Petar Čule

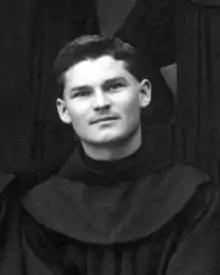
The Herzegovinian Franciscan Radoslav Glavaš, who headed the Department of Religion, participated in the making of the protest note against the Čule's appointment

At the time when Pavelić was preparing to celebrate his name day on the feast of Saint Anthony of Padua on 13 June 1942, he was informed by the Pope's delegate Giuseppe Masucci that if he would hold to this protest note, he would be automatically excommunicated in the accordance with 2334 Code of Canon Law, and that this would obstruct the celebration of his name day. This persuaded Pavelić to give up any sanctions against Čule. However, Pavelić informed Masucci on the same occasion that when the war is over, he and the Vatican "will talk differently". The Herzegovinian Franciscans started to persuade Čule to denounce his appointment but to no avail. The Archbishop of Zagreb Aloysius Stepinac and the Archbishop of Vrhbosna Šarić received threatening letters, in which they were informed that "if you [Stepinac and Šarić] dare to cross the border of the city of Mostar and Herzegovina for the consecration of the new bishop, you [Stepinac and Šarić] should know that anything could happen. There will be blood and flesh, even if you would carry the papal tiara. There will be blood and flesh." Marko Perić considers that the threatening letters originate from the Franciscans.